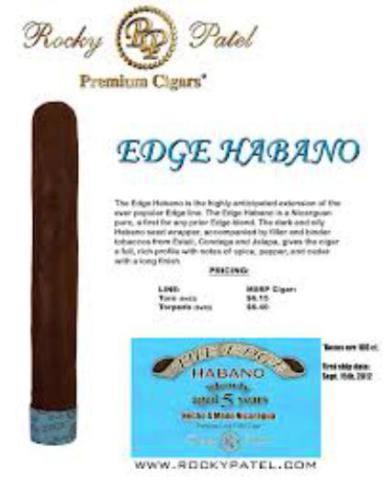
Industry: Necessities